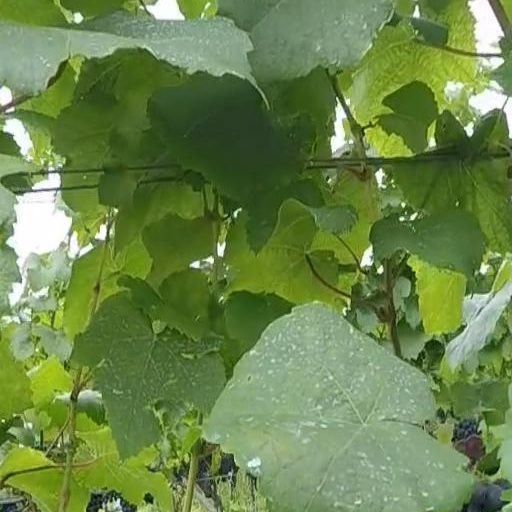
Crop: grape